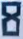
Number: 8